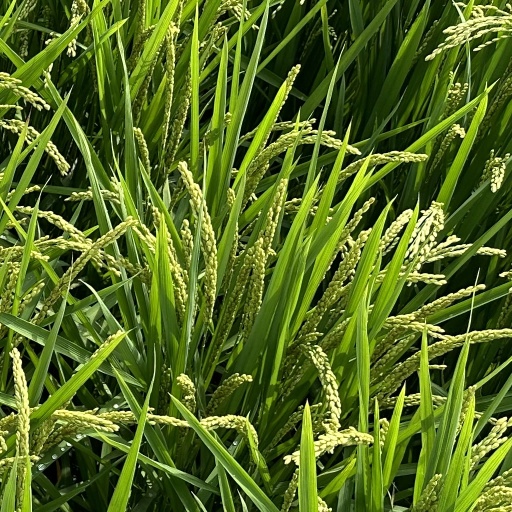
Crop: rice